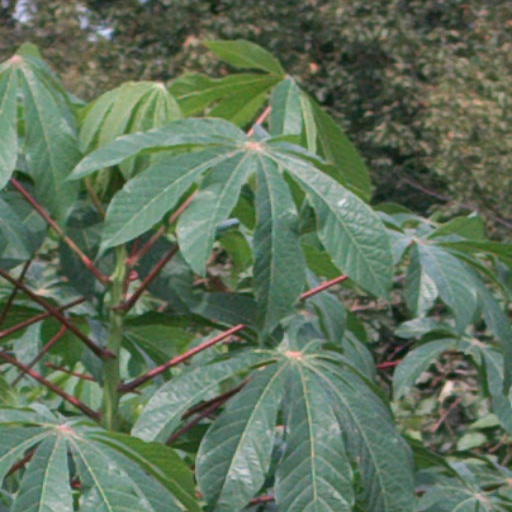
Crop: cassava